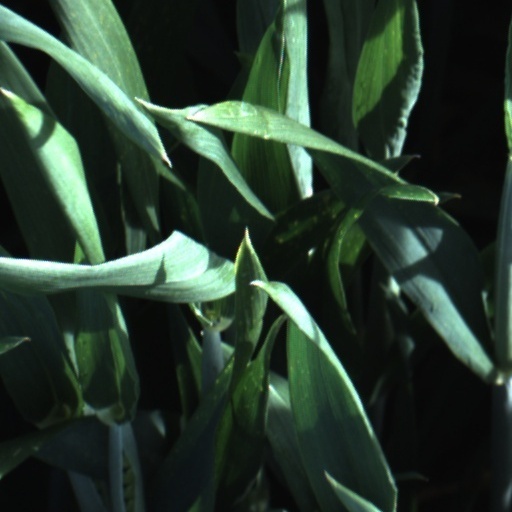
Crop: wheat